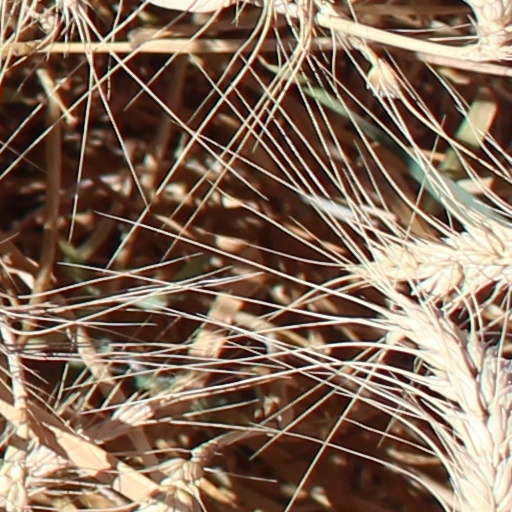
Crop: wheat